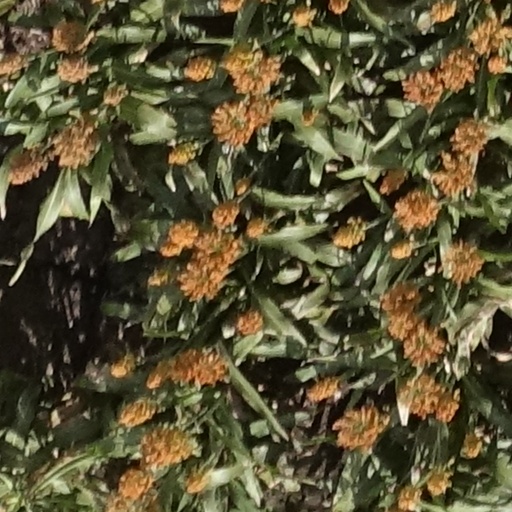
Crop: sorghum